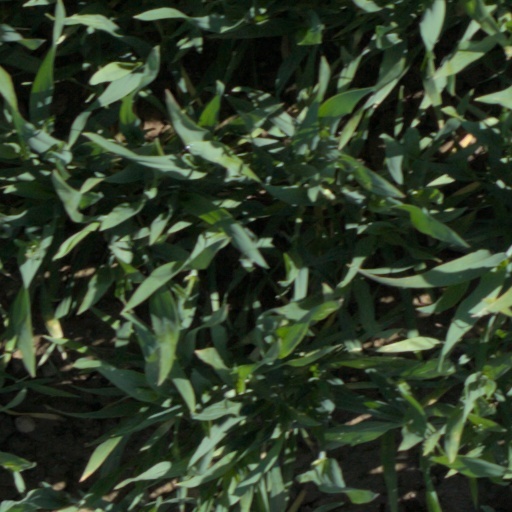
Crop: wheat